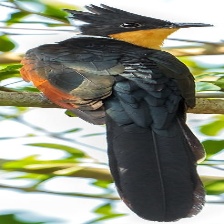
Species: CHESTNUT WINGED CUCKOO
Scientific name:  CLAMATOR COROMANDUS